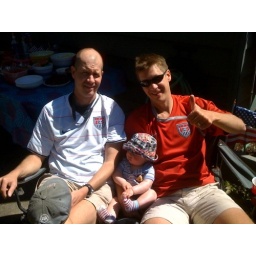
Decked out in red, white and blue at the Ganyards for the World Cup party.